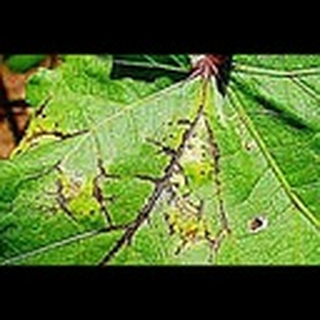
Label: cotton_bacterial_blight